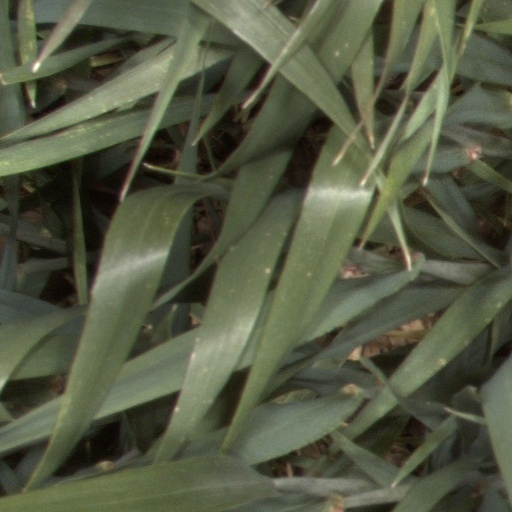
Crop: wheat